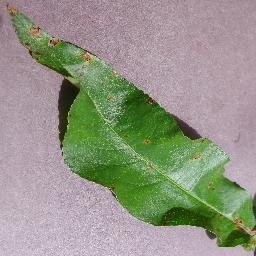
Label: Peach___Bacterial_spot